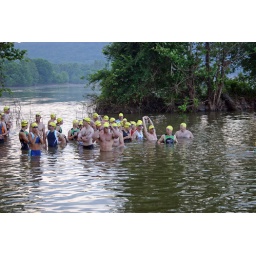
June 1st LR Sprint TRI with the swim in the ski lake and the bike and run on the NLR River trail